Plebeians

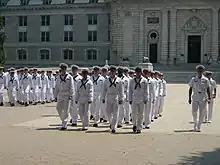
Plebes (first-year students) marching in front of Bancroft Hall, United States Naval Academy

In the U.S. military, plebes are freshmen at the U.S. Military Academy, U.S. Naval Academy, Valley Forge Military Academy and College, the Marine Military Academy, the U.S. Merchant Marine Academy, Georgia Military College (only for the first quarter), and California Maritime Academy.